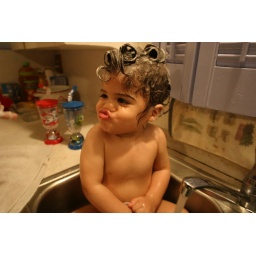
18-month-old nephew Ezekiel getting a bath in the sink and playing with his favorite cup. Gotta love the hair.